Bright B. Harris House

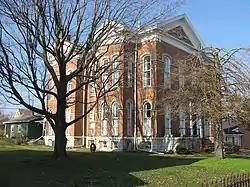
Bright B. Harris House, December 2011

Bright B. Harris House is a historic home located at Greensburg, Decatur County, Indiana. It was built in 1871, and is a large -story, Italianate style brick dwelling. It has a low pitched gable and hipped roof, ashlar limestone foundation, and round arched windows.